Eastern Ganga dynasty

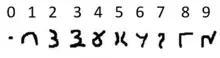
Eastern Ganga coinage numerals

Five prominent dominions of the Kalingan Prachya Ganga family are identified from five different administrative centers namely – Kalinganagara (Srikakulam), Svetaka Mandala (Ganjam), Giri Kalinga (Simhapur), Ambabadi Mandala (Gunupur, Rayagada) and Vartanni Mandala (Hinjilikatu, Ganjam). The heartland of the Prachya Gangas had three parts of Kalinga namely, Daksina Kalinga (Pithapura), Madhya Kalinga (Yellamanchili Kalinga or Visakhapatnam) and Uttara Kalinga (districts of Srikakulam, Ganjam, Gajapati and Rayagada). The earliest known prominent king was Indravarman who is known from his Jirjingi copper plate grant. The Godavari grant of Raja Prthivimalla and the Ramatirtham grant of Vishnukundina king Indrbhattaraka refer to a war of four tusked elephants or Chaturdanta Samara in which Indravarman I the son of Mitavarman, a Ganga general of Vakataka king and a local ruler of Dantapura commanded an alliance of small South Kalingan kingdoms against the powerful Vishnukundina king Indrabhattaraka, defeated and killed him. The Vishnukundins returned with a vengeance, defeated the Vakataka King and members of the alliance while Indravarman declared himself as Tri-Kalingadhipati (the lord of the three Kalingas) rising from obscurity and moving his capital northwards away from the attacking Vishnukundins. His son Hastivarman found himself stuck between two Gupta feudal dynasties of Odisha, the Vigrahas of South Toshali and Mudgalas. Joining the onslaught like his father, he commanded major battles against the Vigrahas and won territories in the northern parts of ancient Kalinga and declared himself as Sakala-Kalingadhipati (the ruler of whole Kalinga). The dynasty though remaining to be a strong ruling family in ancient Odisha and North Andhra Pradesh continued to remain as vassal rulers under the central authority of the Bhauma-Kara dynasty which is proven by the fact that a smaller Eastern Ganga king belonging to the clan and named as Jayavarmadeva mentioned himself as the vassal of Sivakara Deva I in his Ganjam grant and by whose permission he gave away the grants.